Croatian Navy

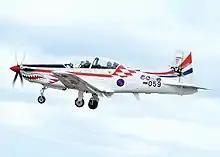
Two Croatian Air Force Pilatus PC-9 are operationally attached to Croatian Coast Guard for maritime patrol duties

The Coast Guard, founded in 2007, deals with peacetime duties, e.g. environment protection, fishing control, control of tankers, ballast waters, anti-terrorist activities, combating narcotics and trafficking of people etc. The Coast Guard's mission is to protect sovereign rights and carry out Croatia's jurisdiction in the Ecological and Fisheries Protection Zone, the continental shelf and the high seas. It also monitors vessels in the Croatian territorial waters. It provided training ship BŠ-72 "Andrija Mohorovičić" to EU's Operation Triton, rescuing migrants off the coast of Sicily in 2015. Its current commander is ship-of-the-line captain Ivo Raffanelli. It consists of two squadrons: